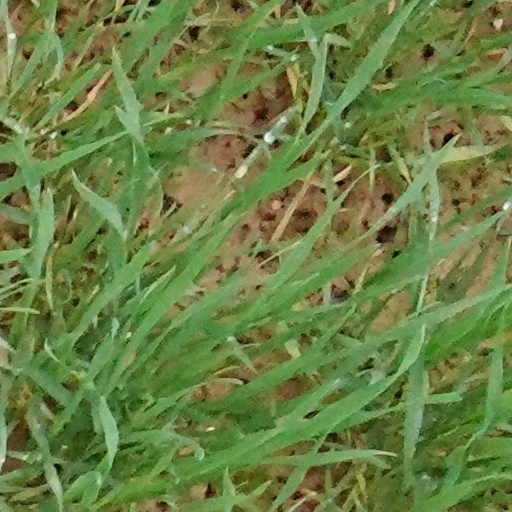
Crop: wheat